Alien Incident

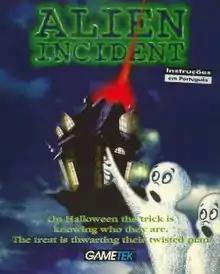
European cover art

Alien Incident is a 1996 point-and-click graphic adventure game. It was developed by Finnish game developer Housemarque and published by GameTek for MS-DOS.